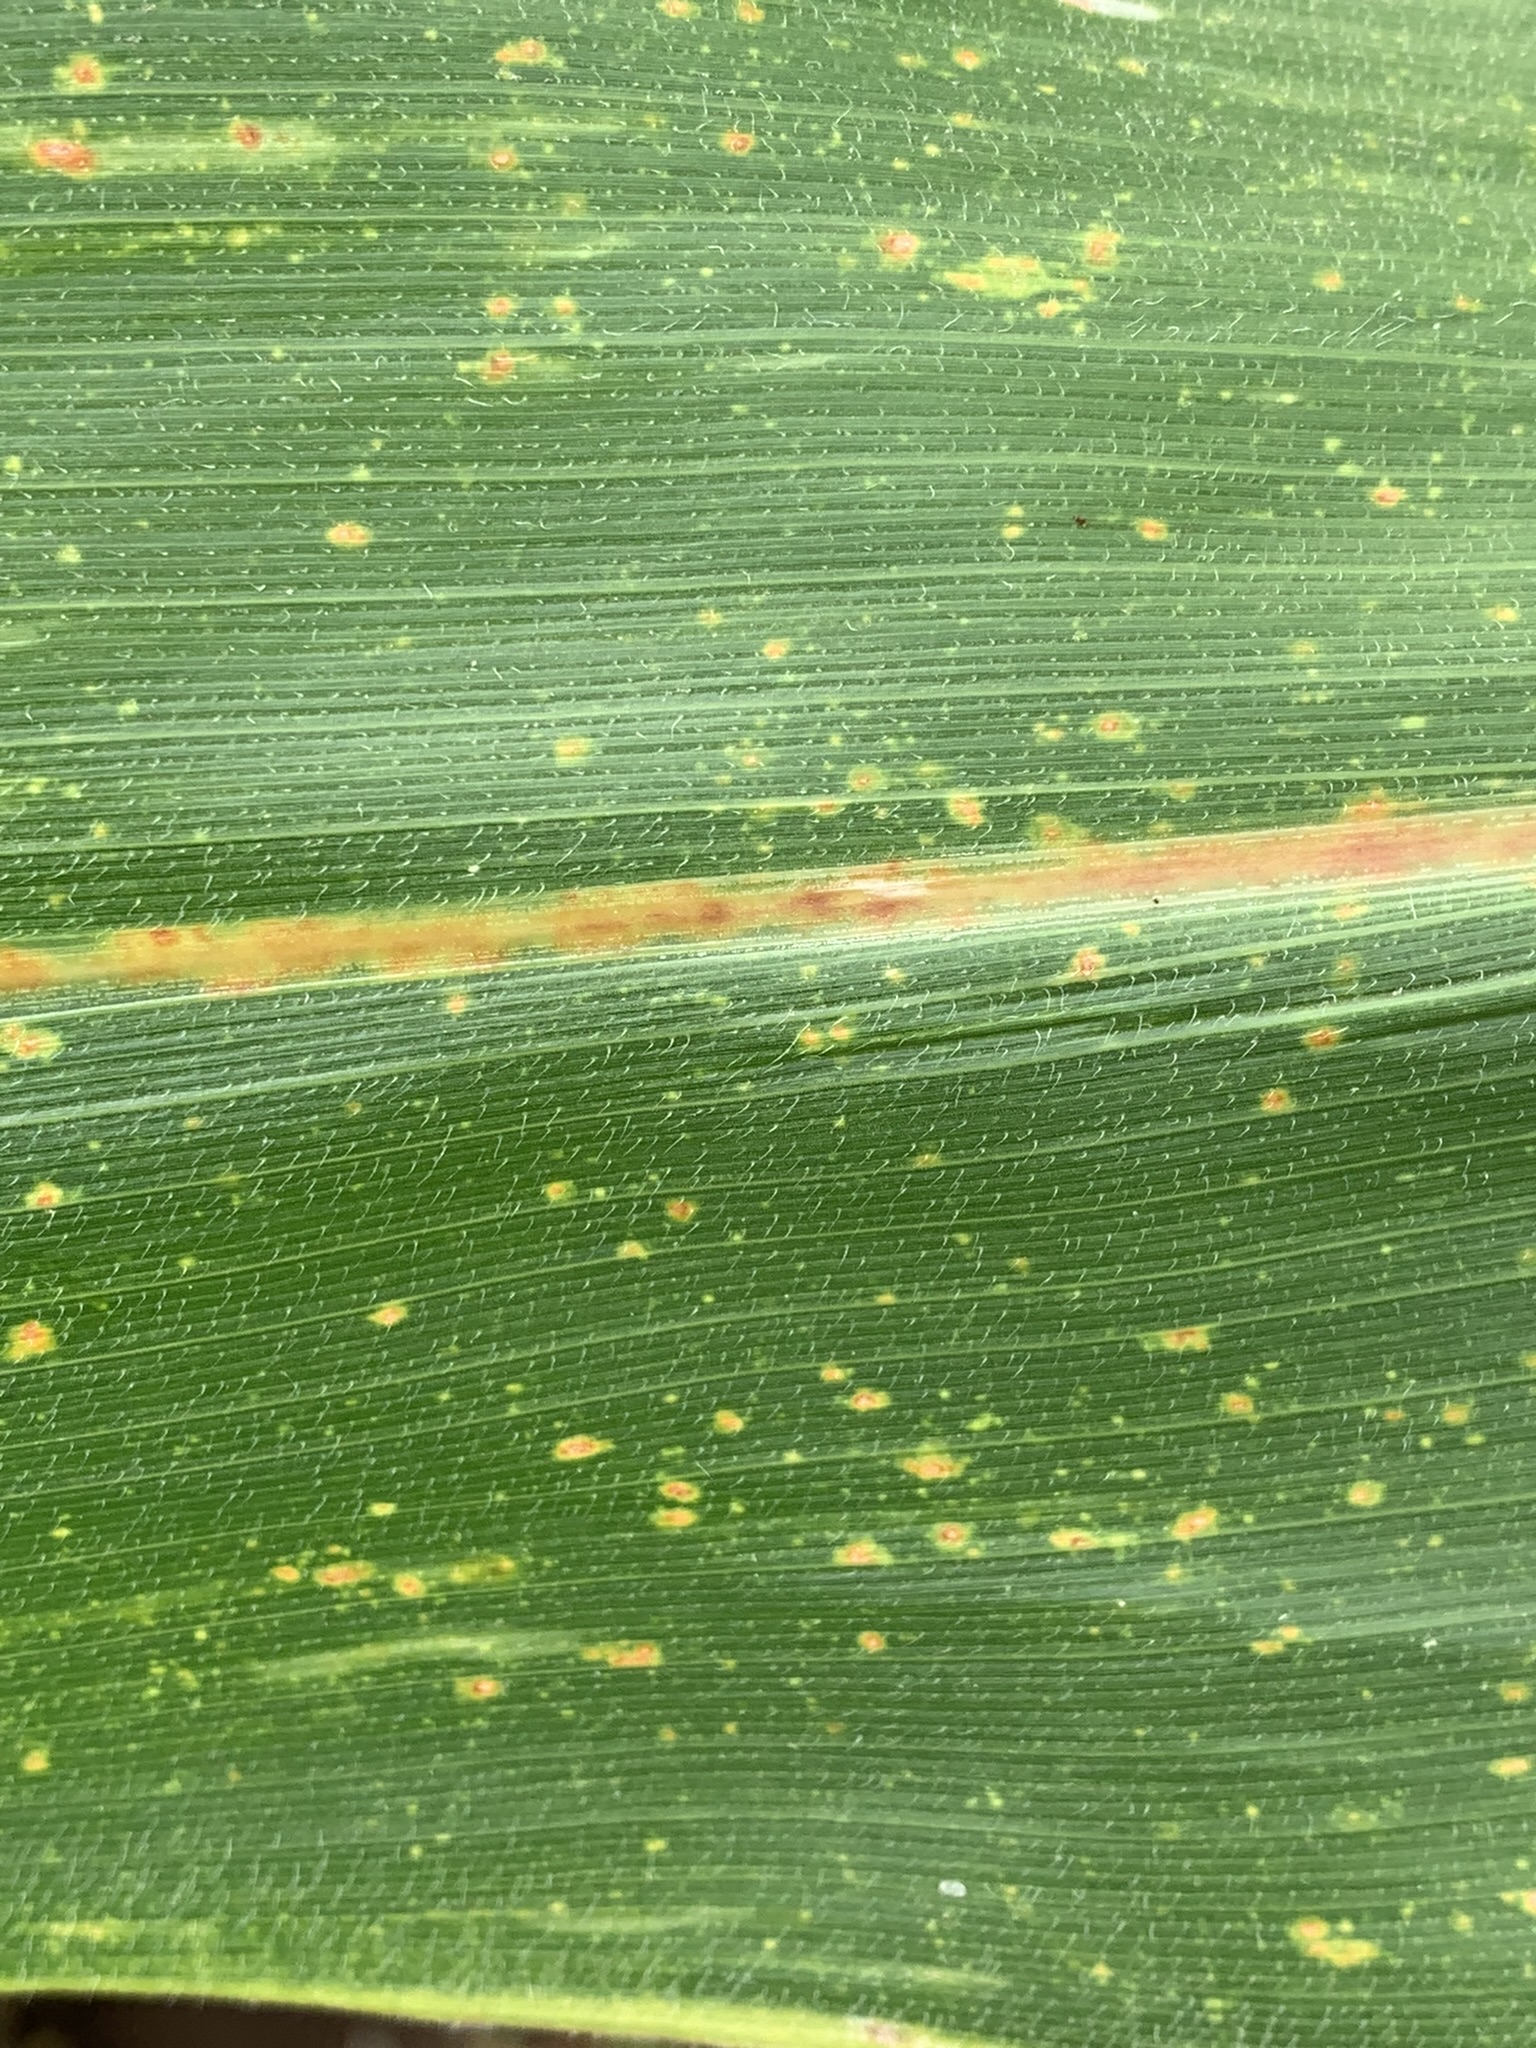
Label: MLN